Jerzy Rutkowski

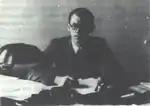
Jerzy Rutkowski

Jerzy Rutkowski (23 April 1914 – 18 December 1989) was a Polish political activist and resistance soldier who was born in Kiev and died in Warsaw. During World War II, he joined Polish resistance (Armia Krajowa) and was the head of the underground press operation, the Tajne Wojskowe Zakłady Wydawnicze, throughout its operations, from 1940 to 1945. His son Michal Rutkowski is the Director for Human Development in the South Asia division of the World Bank.